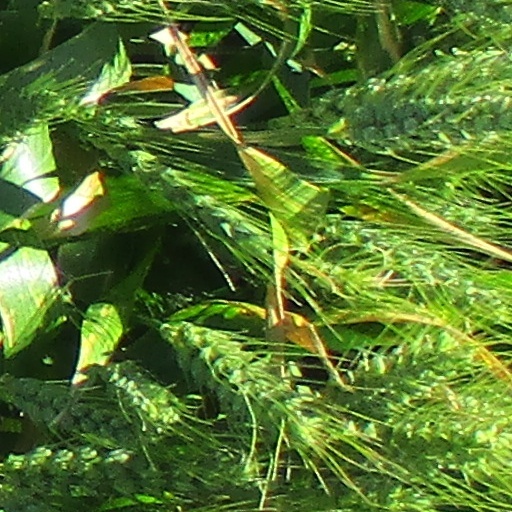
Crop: wheat